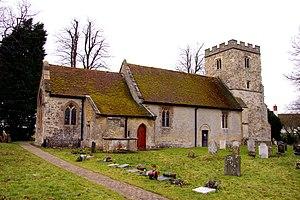
Worminghall est un village et une paroisse civile du Buckinghamshire, en Angleterre. Il est situé dans le district d'Aylesbury Vale, près de la frontière avec l'Oxfordshire, et comptait 555 habitants au moment du recensement de 2001.